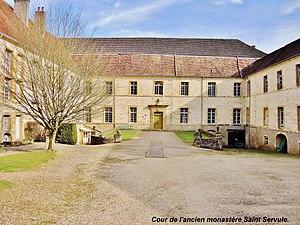
Prieuré de La Roche-Morey
Le prieuré de La Roche-Morey est un prieuré situé à La Roche-Morey, en France.